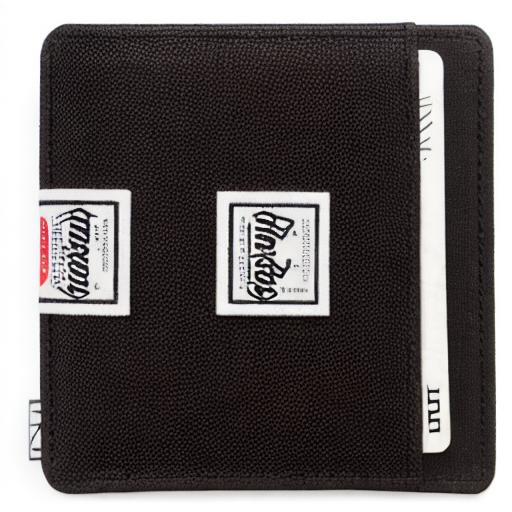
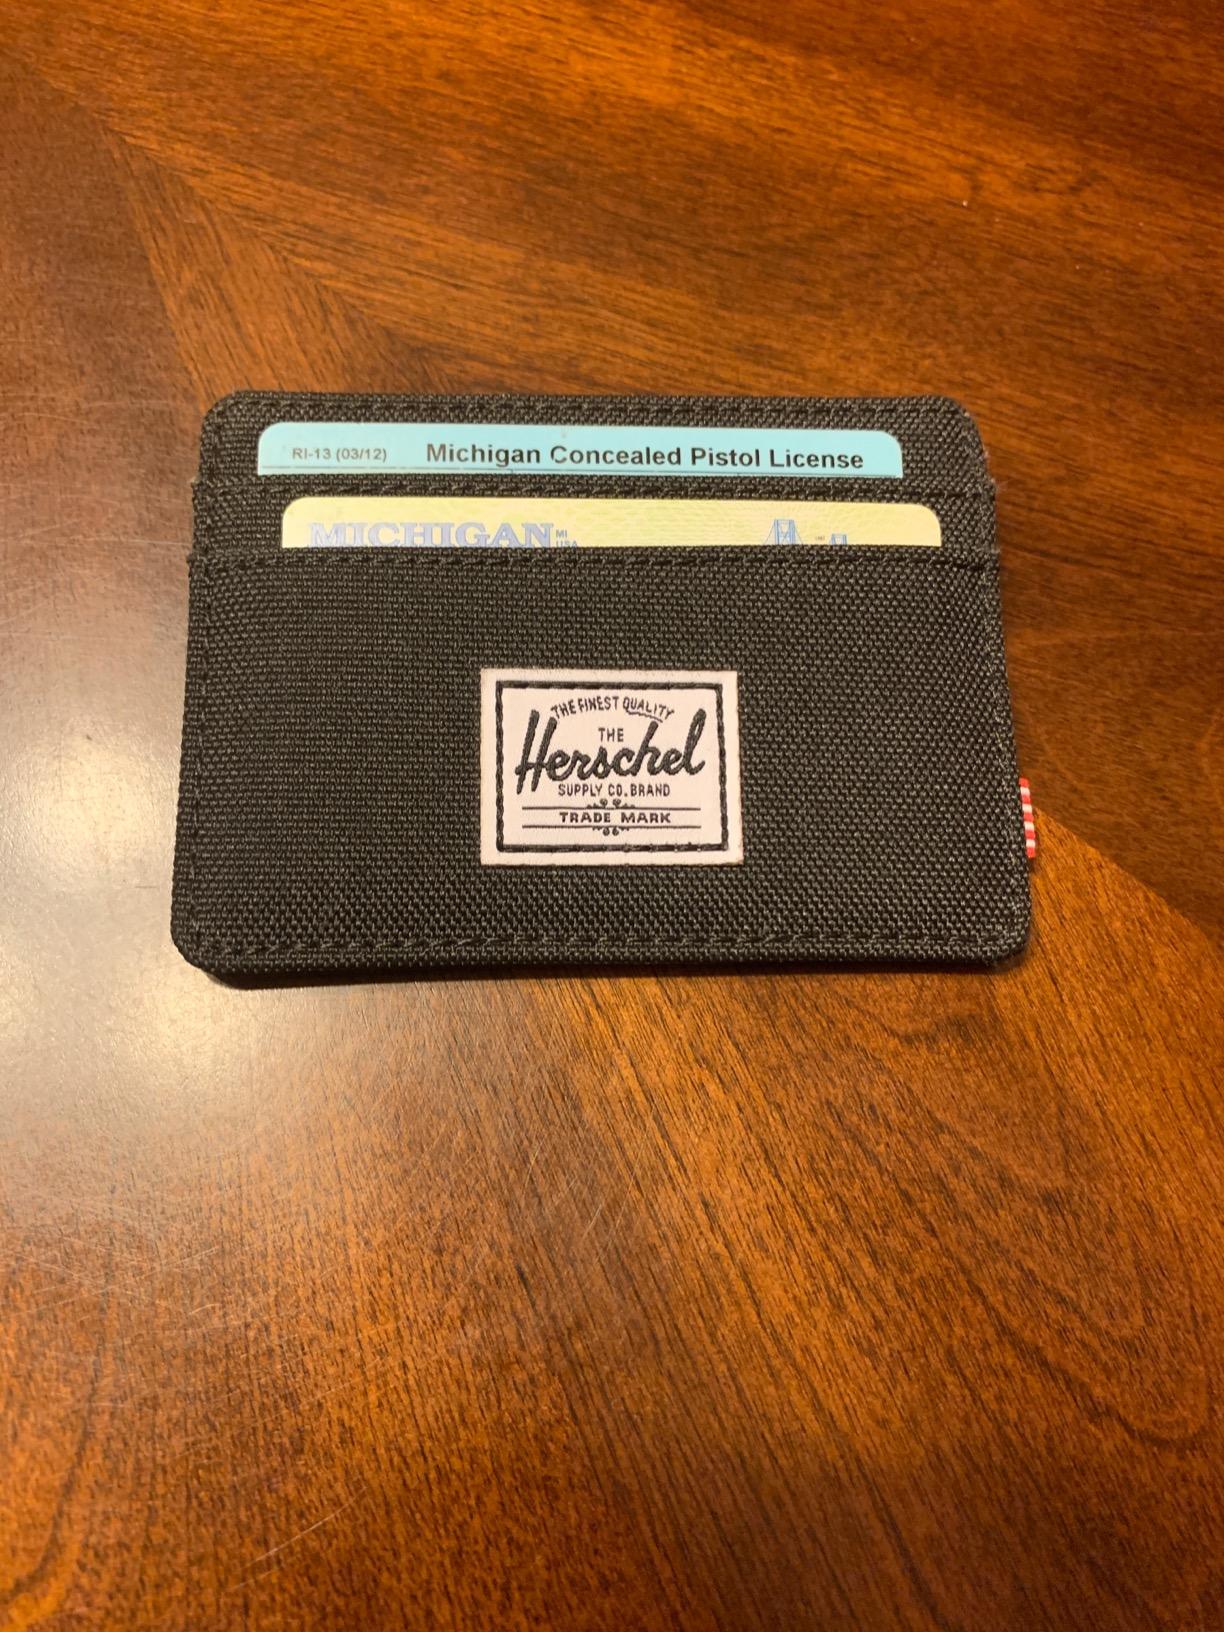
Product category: accessories_wallet
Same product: no